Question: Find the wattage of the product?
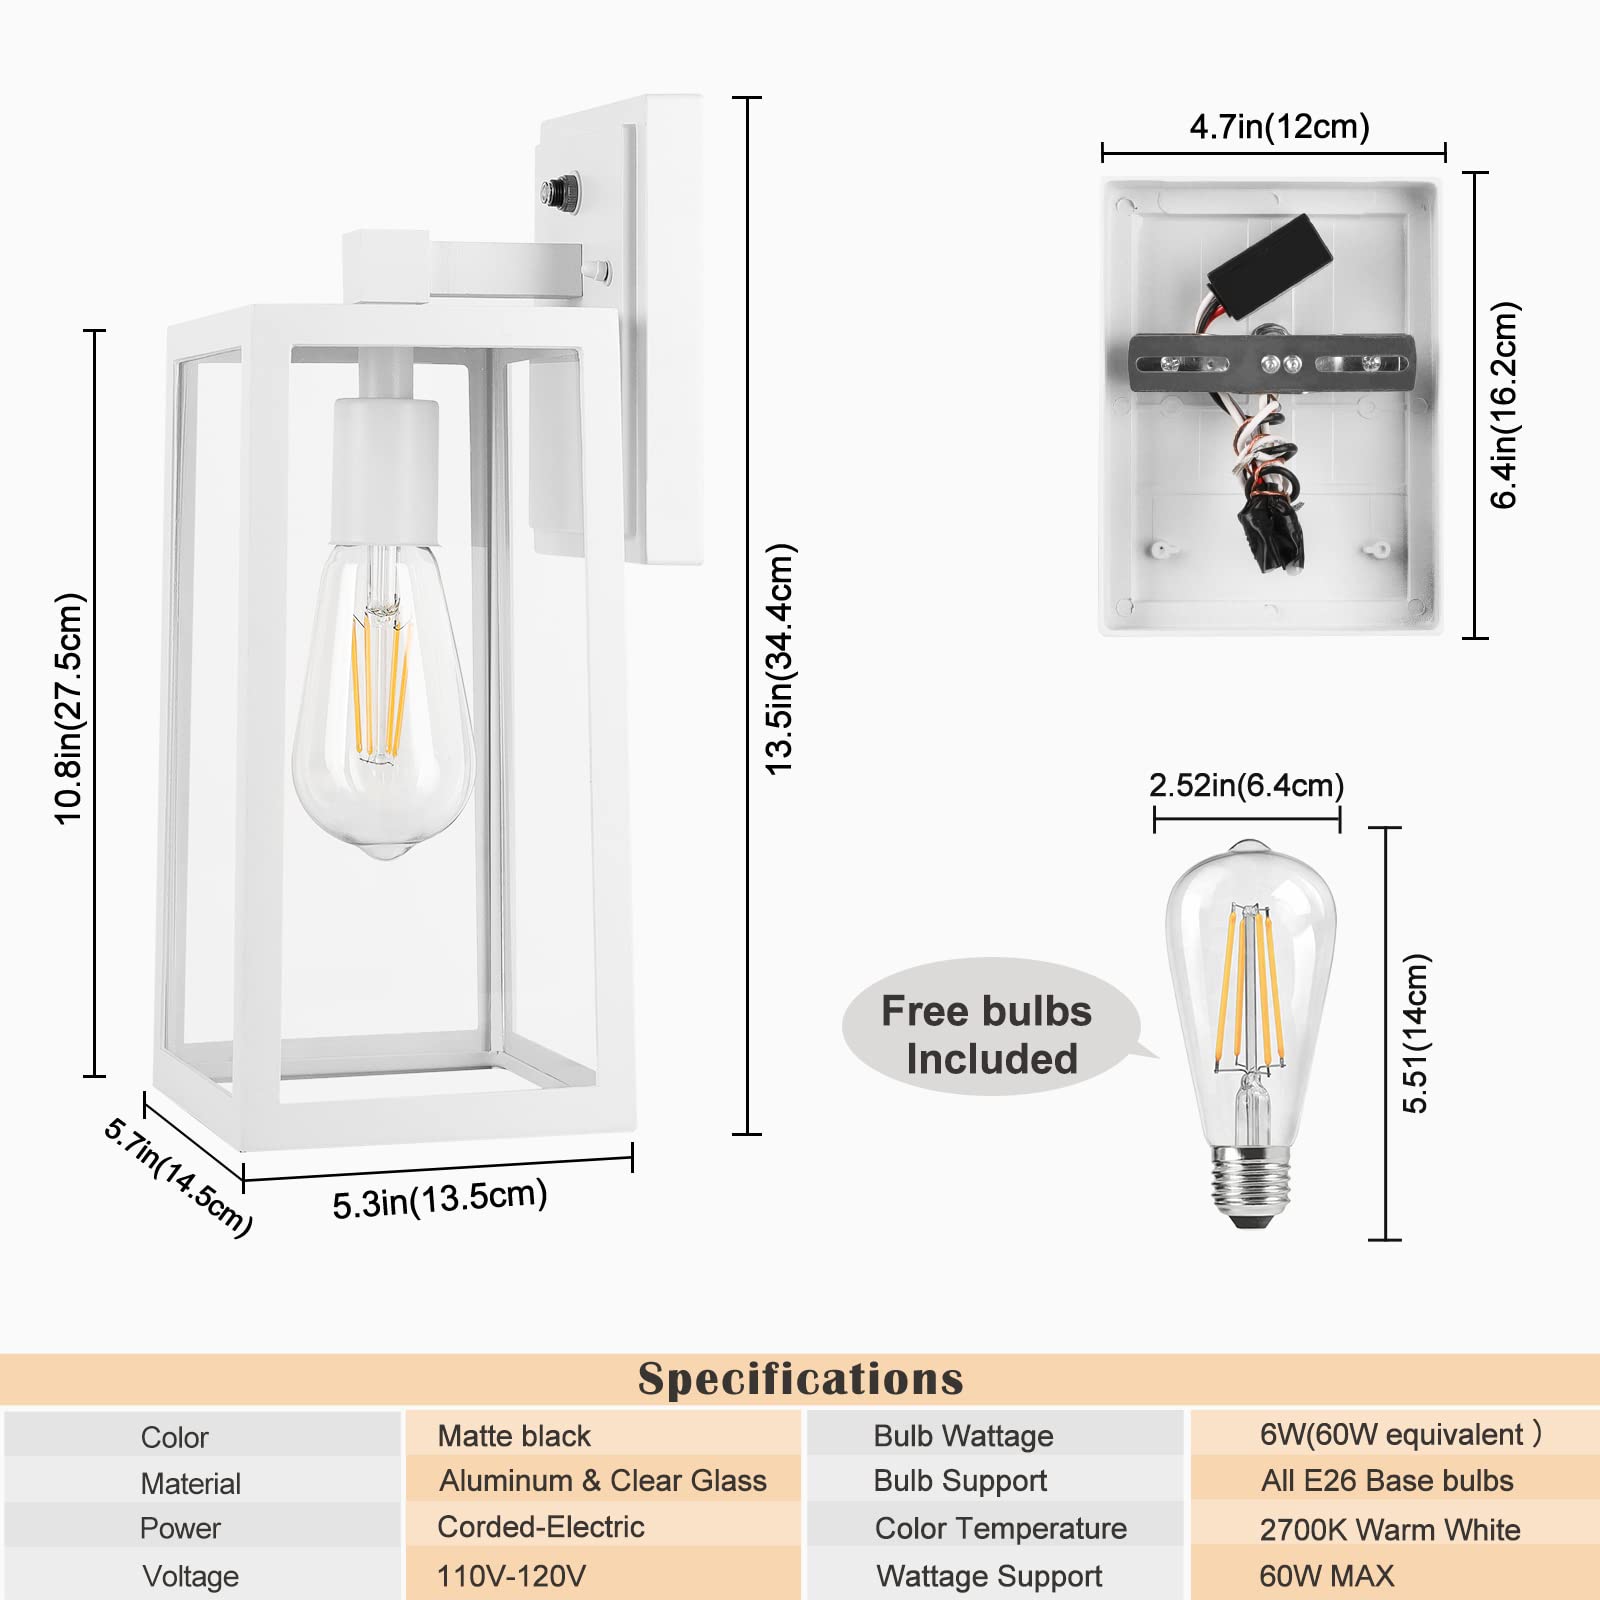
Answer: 60.0 watt